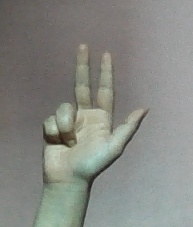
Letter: al